Answer in natural language. Considering the relative positions, is Window (marked C) above or below tall lamp with spheres and fabric shade (marked A)? Choose between the following options: below or above
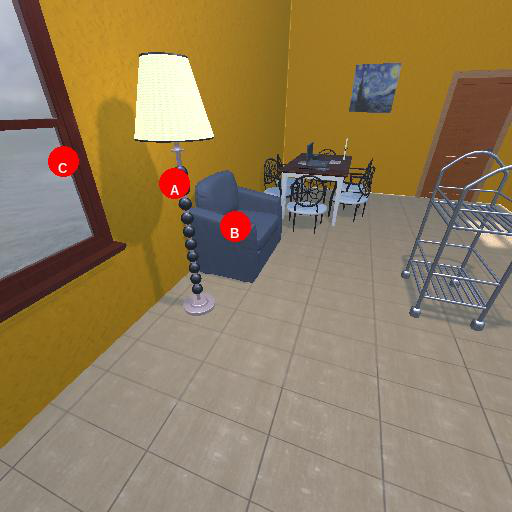
<answer>below</answer>